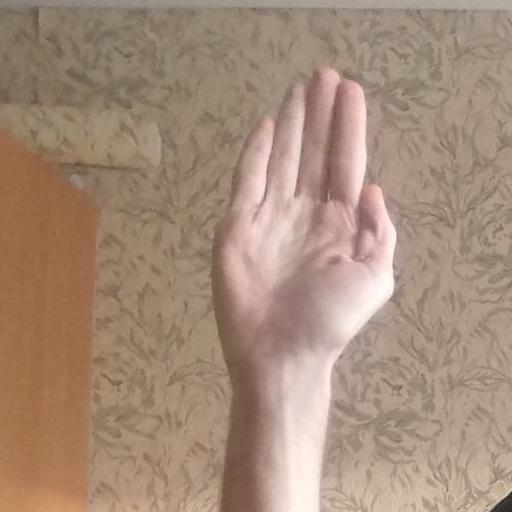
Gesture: stop